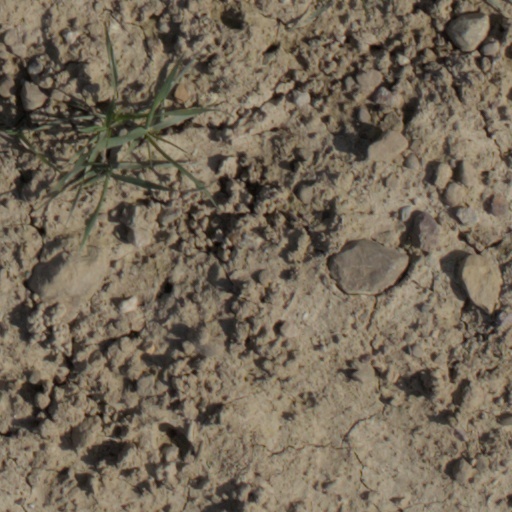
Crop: wheat